Effects of Hurricane Irma in Florida

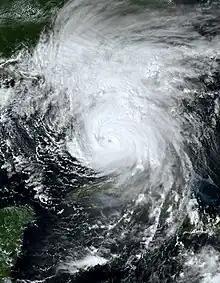
Hurricane Irma making landfall near Marco Island on September 10

Hurricane Irma was the costliest tropical cyclone in the history of the U.S. state of Florida, before being surpassed by Hurricane Ian in 2022. Irma also was the first major hurricane to strike the state since Wilma in 2005 and the first Category 4 hurricane to make landfall in Florida since Charley in 2004. Irma developed from a tropical wave near the Cape Verde Islands on August 30, 2017. The storm quickly became a hurricane on August 31 and then a major hurricane shortly thereafter, but would oscillate in intensity over the next few days. By September 4, Irma resumed strengthening, and became a powerful Category 5 hurricane on the following day. The cyclone then struck Barbuda, Saint Martin, and the British Virgin Islands on September 6 and later crossed Little Inagua in the Bahamas on September 8. Irma briefly weakened to a Category 4 hurricane, but re-intensified into a Category 5 hurricane before making landfall in the Sabana-Camagüey Archipelago of Cuba. After falling to Category 3 status due to land interaction, the storm re-strengthened into a Category 4 hurricane in the Straits of Florida. Irma struck Florida twice on September 10 – the first as a Category 4 at Cudjoe Key and the second on Marco Island as a Category 3. The hurricane weakened significantly over Florida, and was reduced to a tropical storm, before exiting the state into Georgia on September 11.